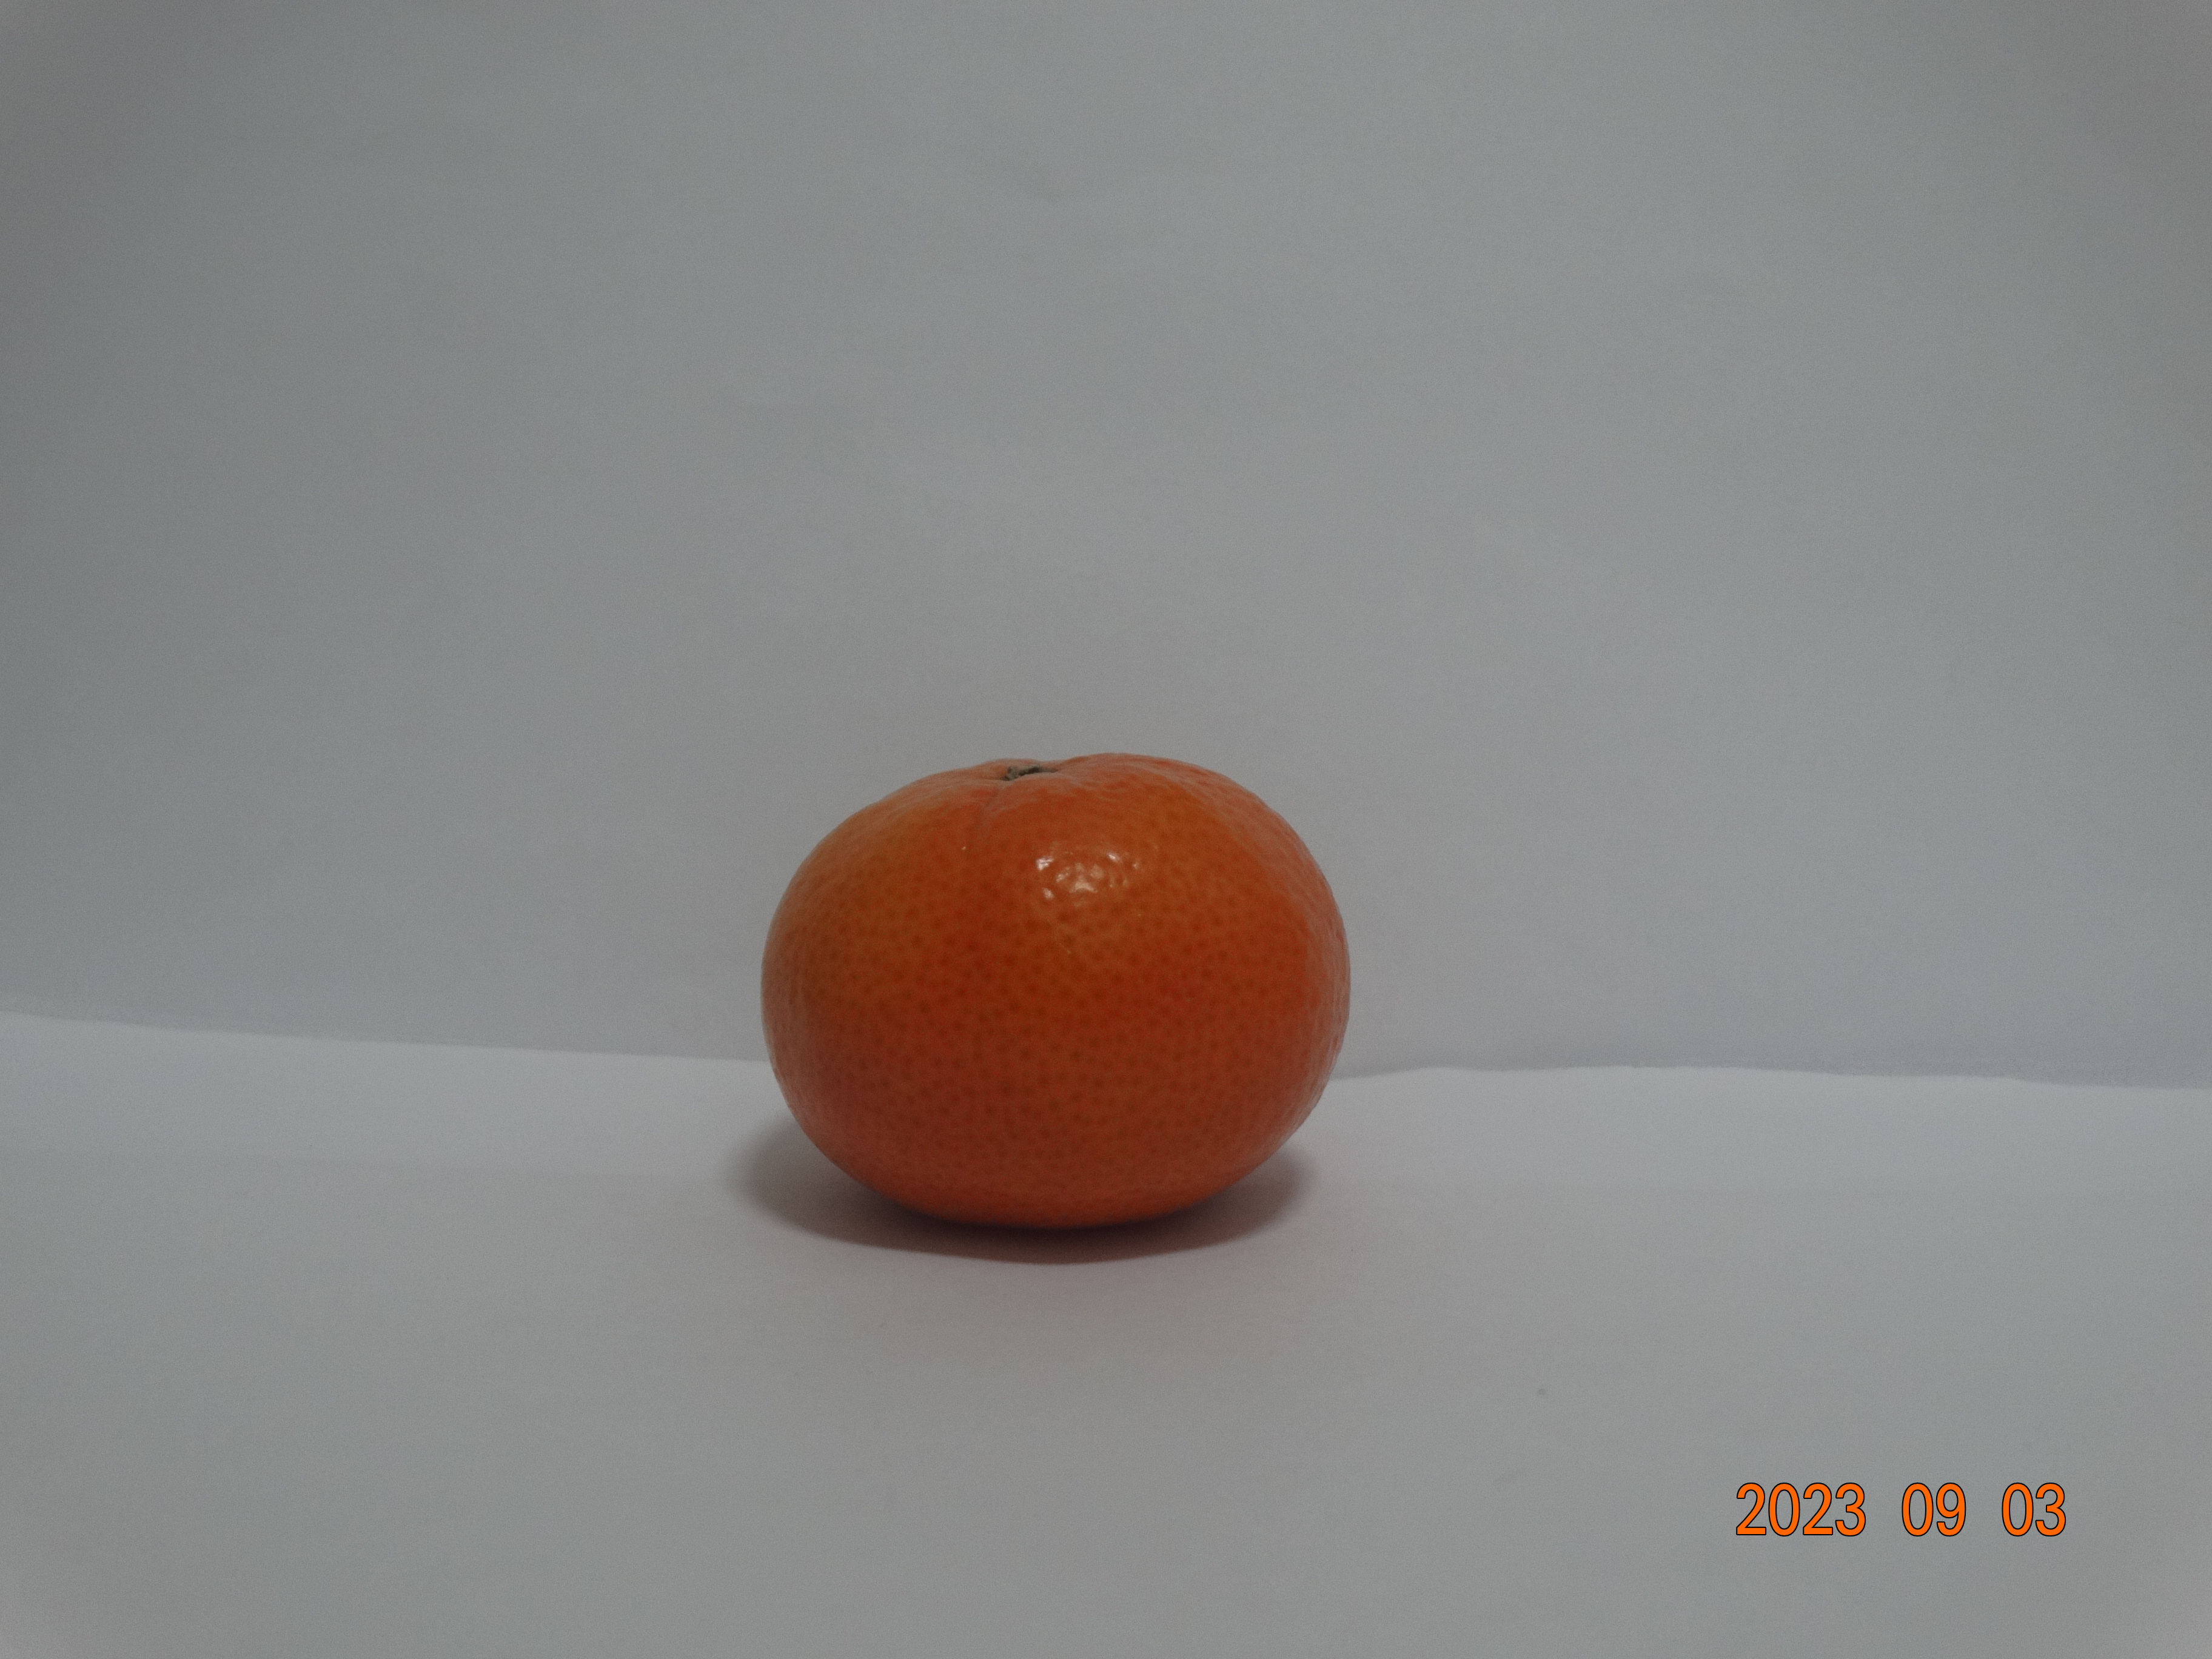
Citrus fruit variety: tangerine